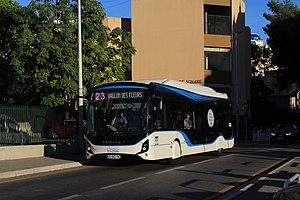
Ce GX Elec est vu lorsqu'il était testé par le réseau Lignes d'Azur sur la ligne 23
L’Heuliez GX Linium est un autobus urbain fabriqué depuis 2017 par le constructeur français Heuliez Bus, filiale du groupe italien Iveco Bus.